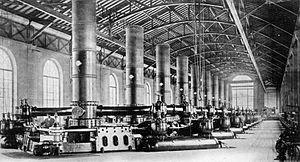
Genève - Forces Motrices. Vue intérieure de la salle des machines avec les pompes.
Les Services industriels de Genève sont un établissement public du canton de Genève, en Suisse, chargé notamment de la distribution de l'eau potable, du gaz, de l'électricité et de la chaleur à distance sur l'ensemble du canton de Genève, ainsi que de la gestion des réseaux correspondants. Ils s'occupent également du traitement des eaux usées, de l'incinération des déchets et de la gestion d'un réseau de fibre optique.